Yasuzuka Station

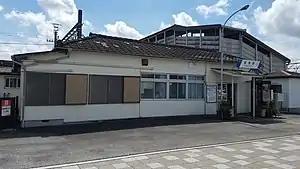
Yasuzuka Station in August 2021

is a railway station on the Tobu Utsunomiya Line in Mibu, Tochigi, Japan, operated by the private railway operator Tobu Railway. The station is numbered "TN-36".